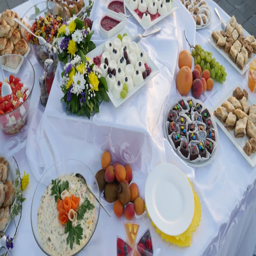
a moving footage of a table waiting for the guests to take some food on their plates